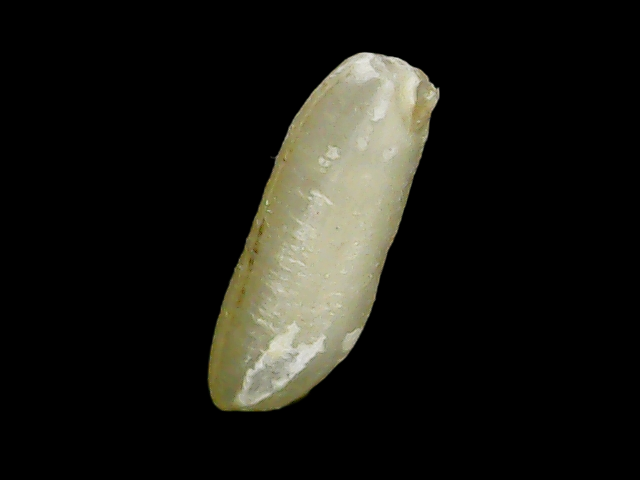
Rice variety: Binadhan26